Anglican Diocese of the Living Word

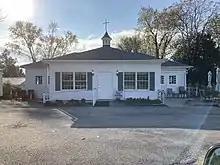
Good Shepherd Church, an ADLW member congregation in Catonsville, Maryland.

ADLW encompasses churches composed principally of Nigerian Anglican expatriates, Anglican church plants using pre-1979 prayer book liturgies, and breakaway Episcopal Church parishes. Its doctrinal distinctives focus on Reformed theology, and its churchmanship tends to be low church with use of the 1662, 1928 or 2019 editions of the "Book of Common Prayer". The Church of Nigeria Prayer Book and the Prayer Book Society's 2008 "Anglican Prayer Book" are also authorized for use. The diocese ordains men only to the priesthood and women and men to the diaconate.